Diplomatic history of World War II

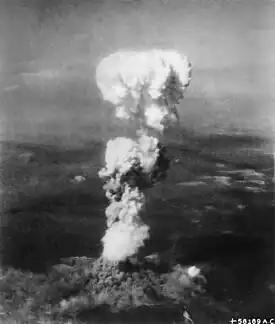
Atomic cloud over Hiroshima, 1945

The ideology of Japan's colonial empire, as it expanded dramatically during the war, contained two contradictory impulses. On the one hand, it preached the unity of the Greater East Asia Co-Prosperity Sphere, a coalition of Asian races, directed by Japan, against Western imperialism. This approach celebrated the spiritual values of the East in opposition to the "crass" materialism of the West. In practice, it was a euphemistic title for grabbing land and acquiring essential natural resources. The Japanese installed organizationally-minded bureaucrats and engineers to run their new empire, and they believed in ideals of efficiency, modernization, and engineering solutions to social problems. It was fascism based on technology, and rejected Western norms of democracy. After 1945, the engineers and bureaucrats took over, and turned the wartime techno-fascism into entrepreneurial management skills.